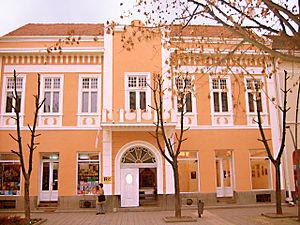
Le Centre culturel de Šabac